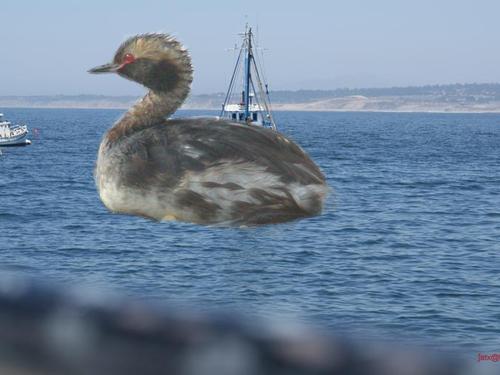
Bird species: Horned_Grebe
Bird type: waterbird
Background: water